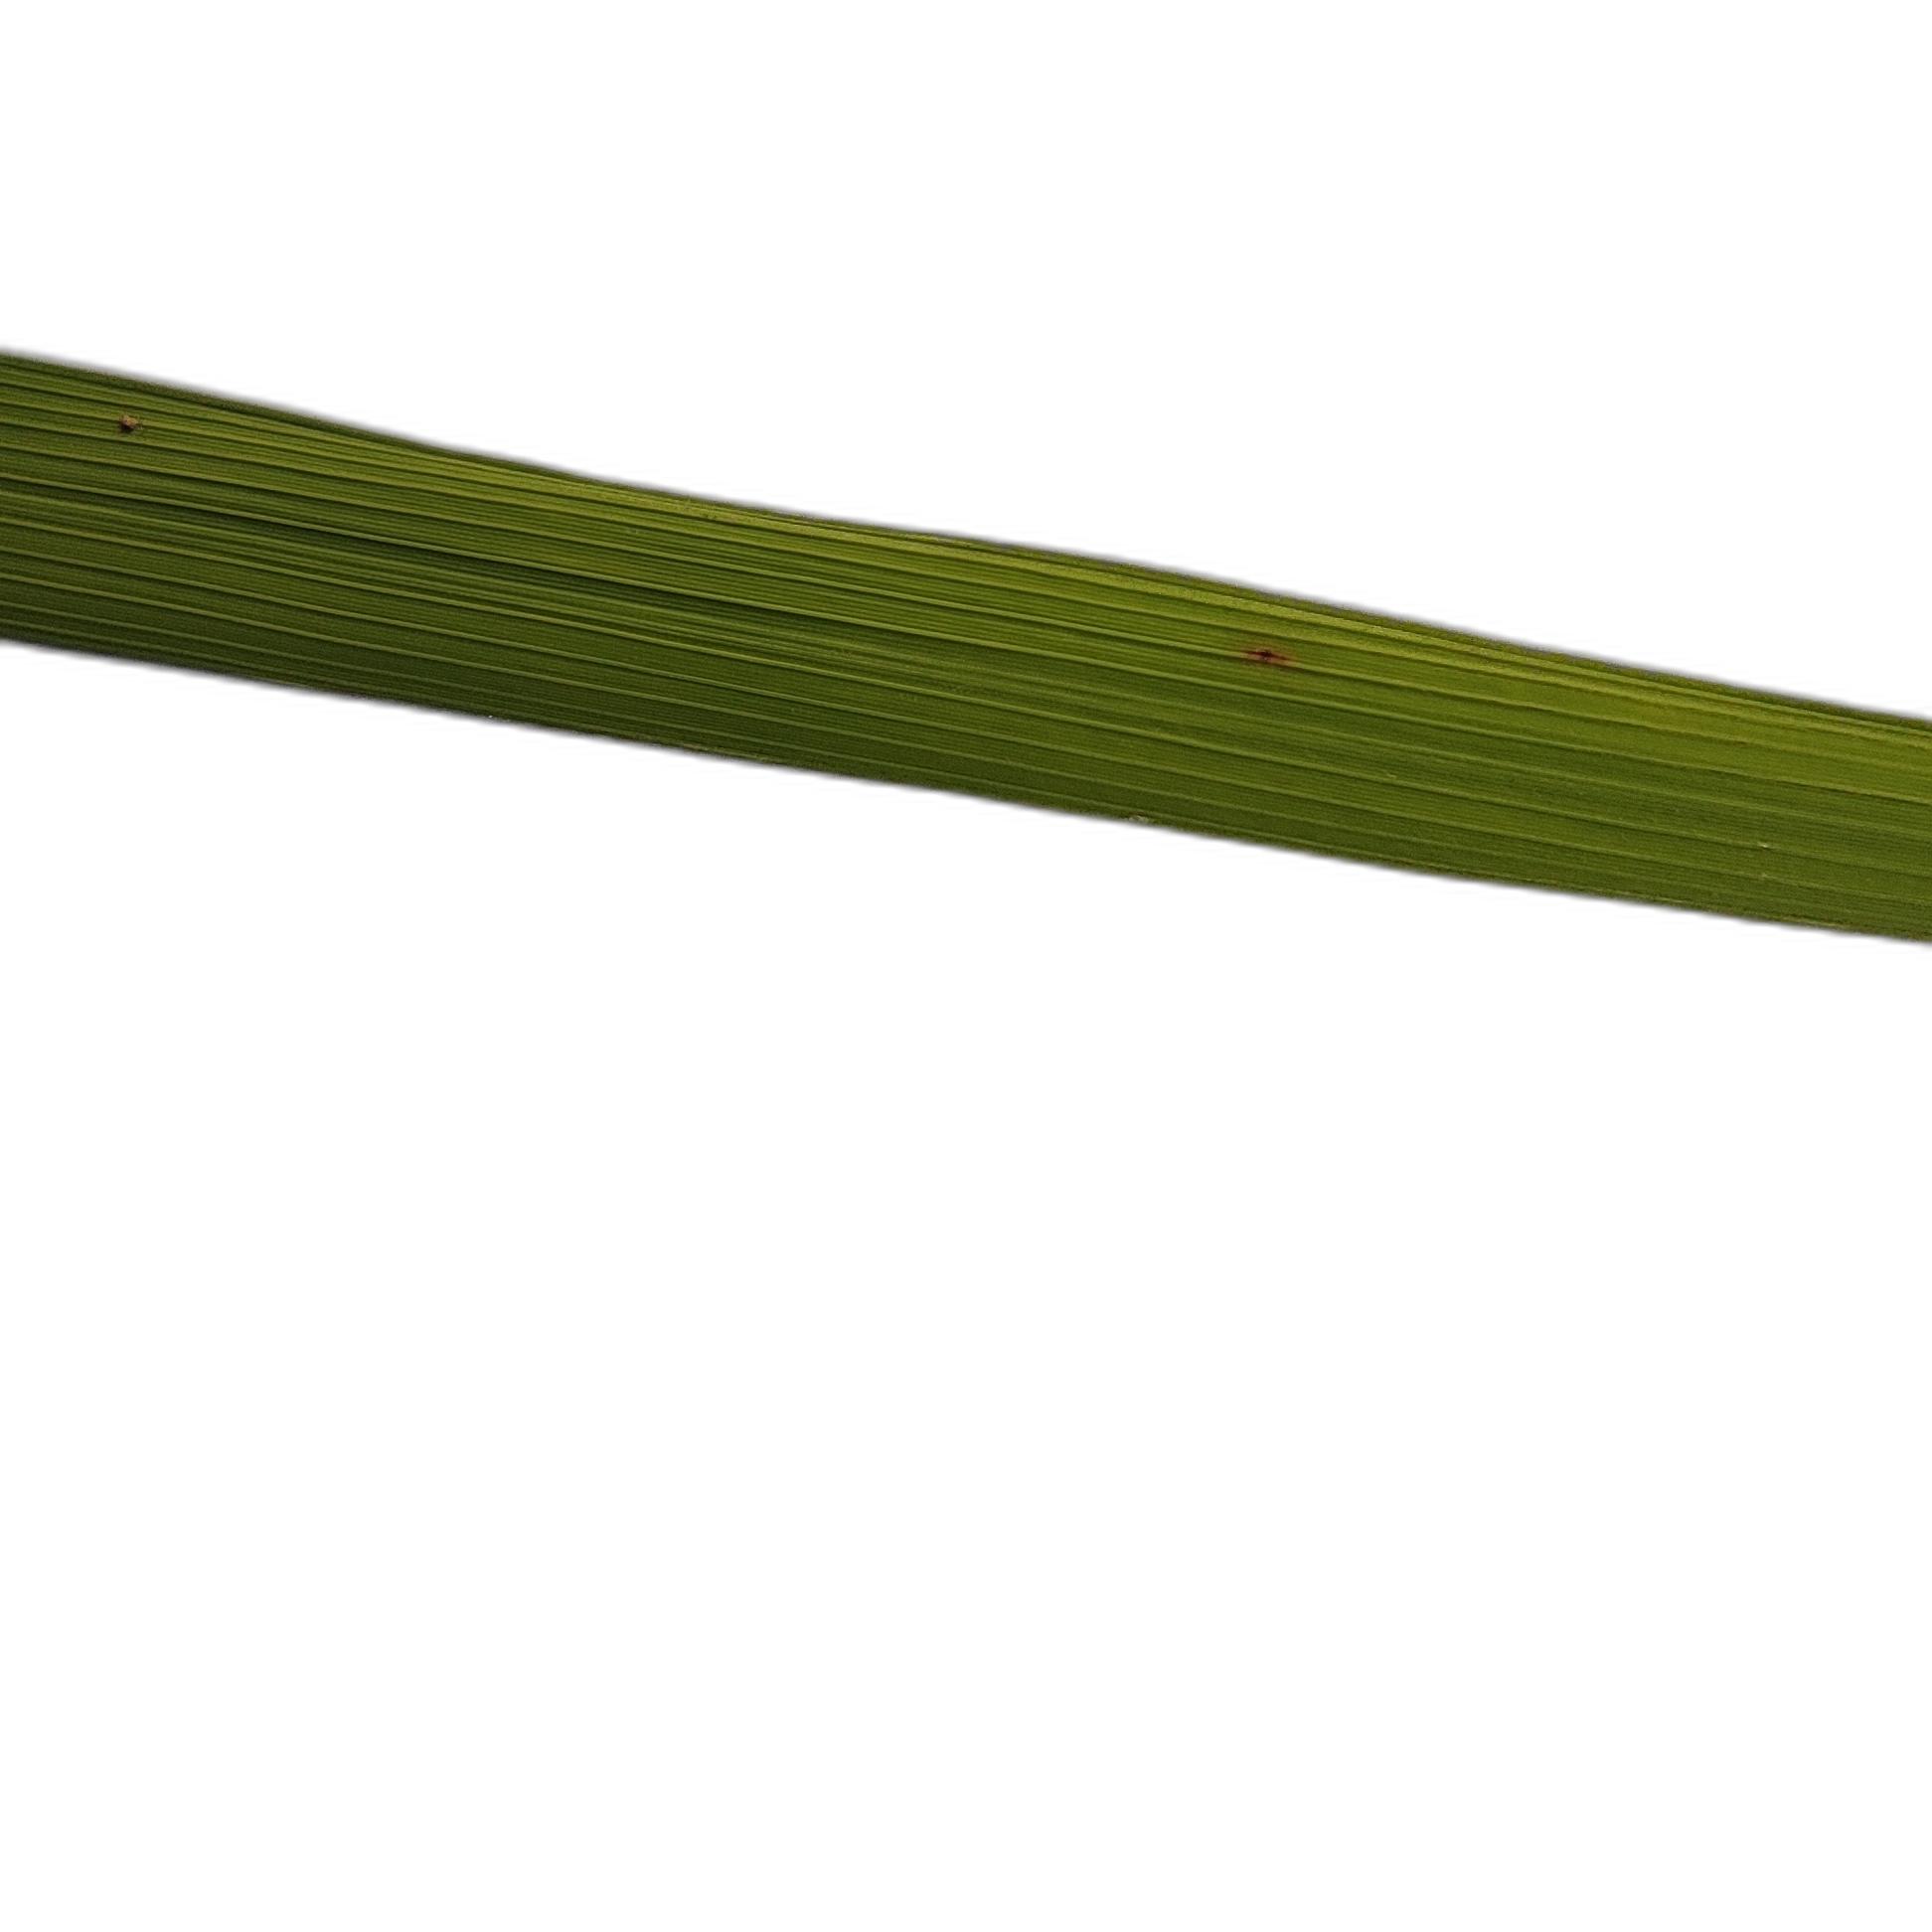
Label: Rice Blast